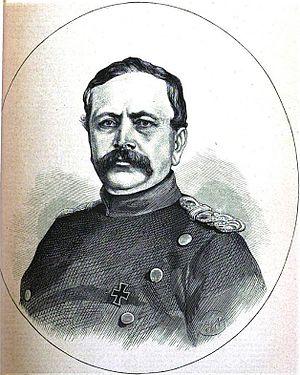
Albrecht von Stosch, né le 20 avril 1818 à Coblence et mort le 29 février 1896 à Mittelheim, dépendant aujourd'hui d'Oestrich-Winkel, est un général d'infanterie et amiral allemand qui fut, de 1872 à 1883, ministre d'État du royaume de Prusse, et premier chef de la nouvelle amirauté allemande.